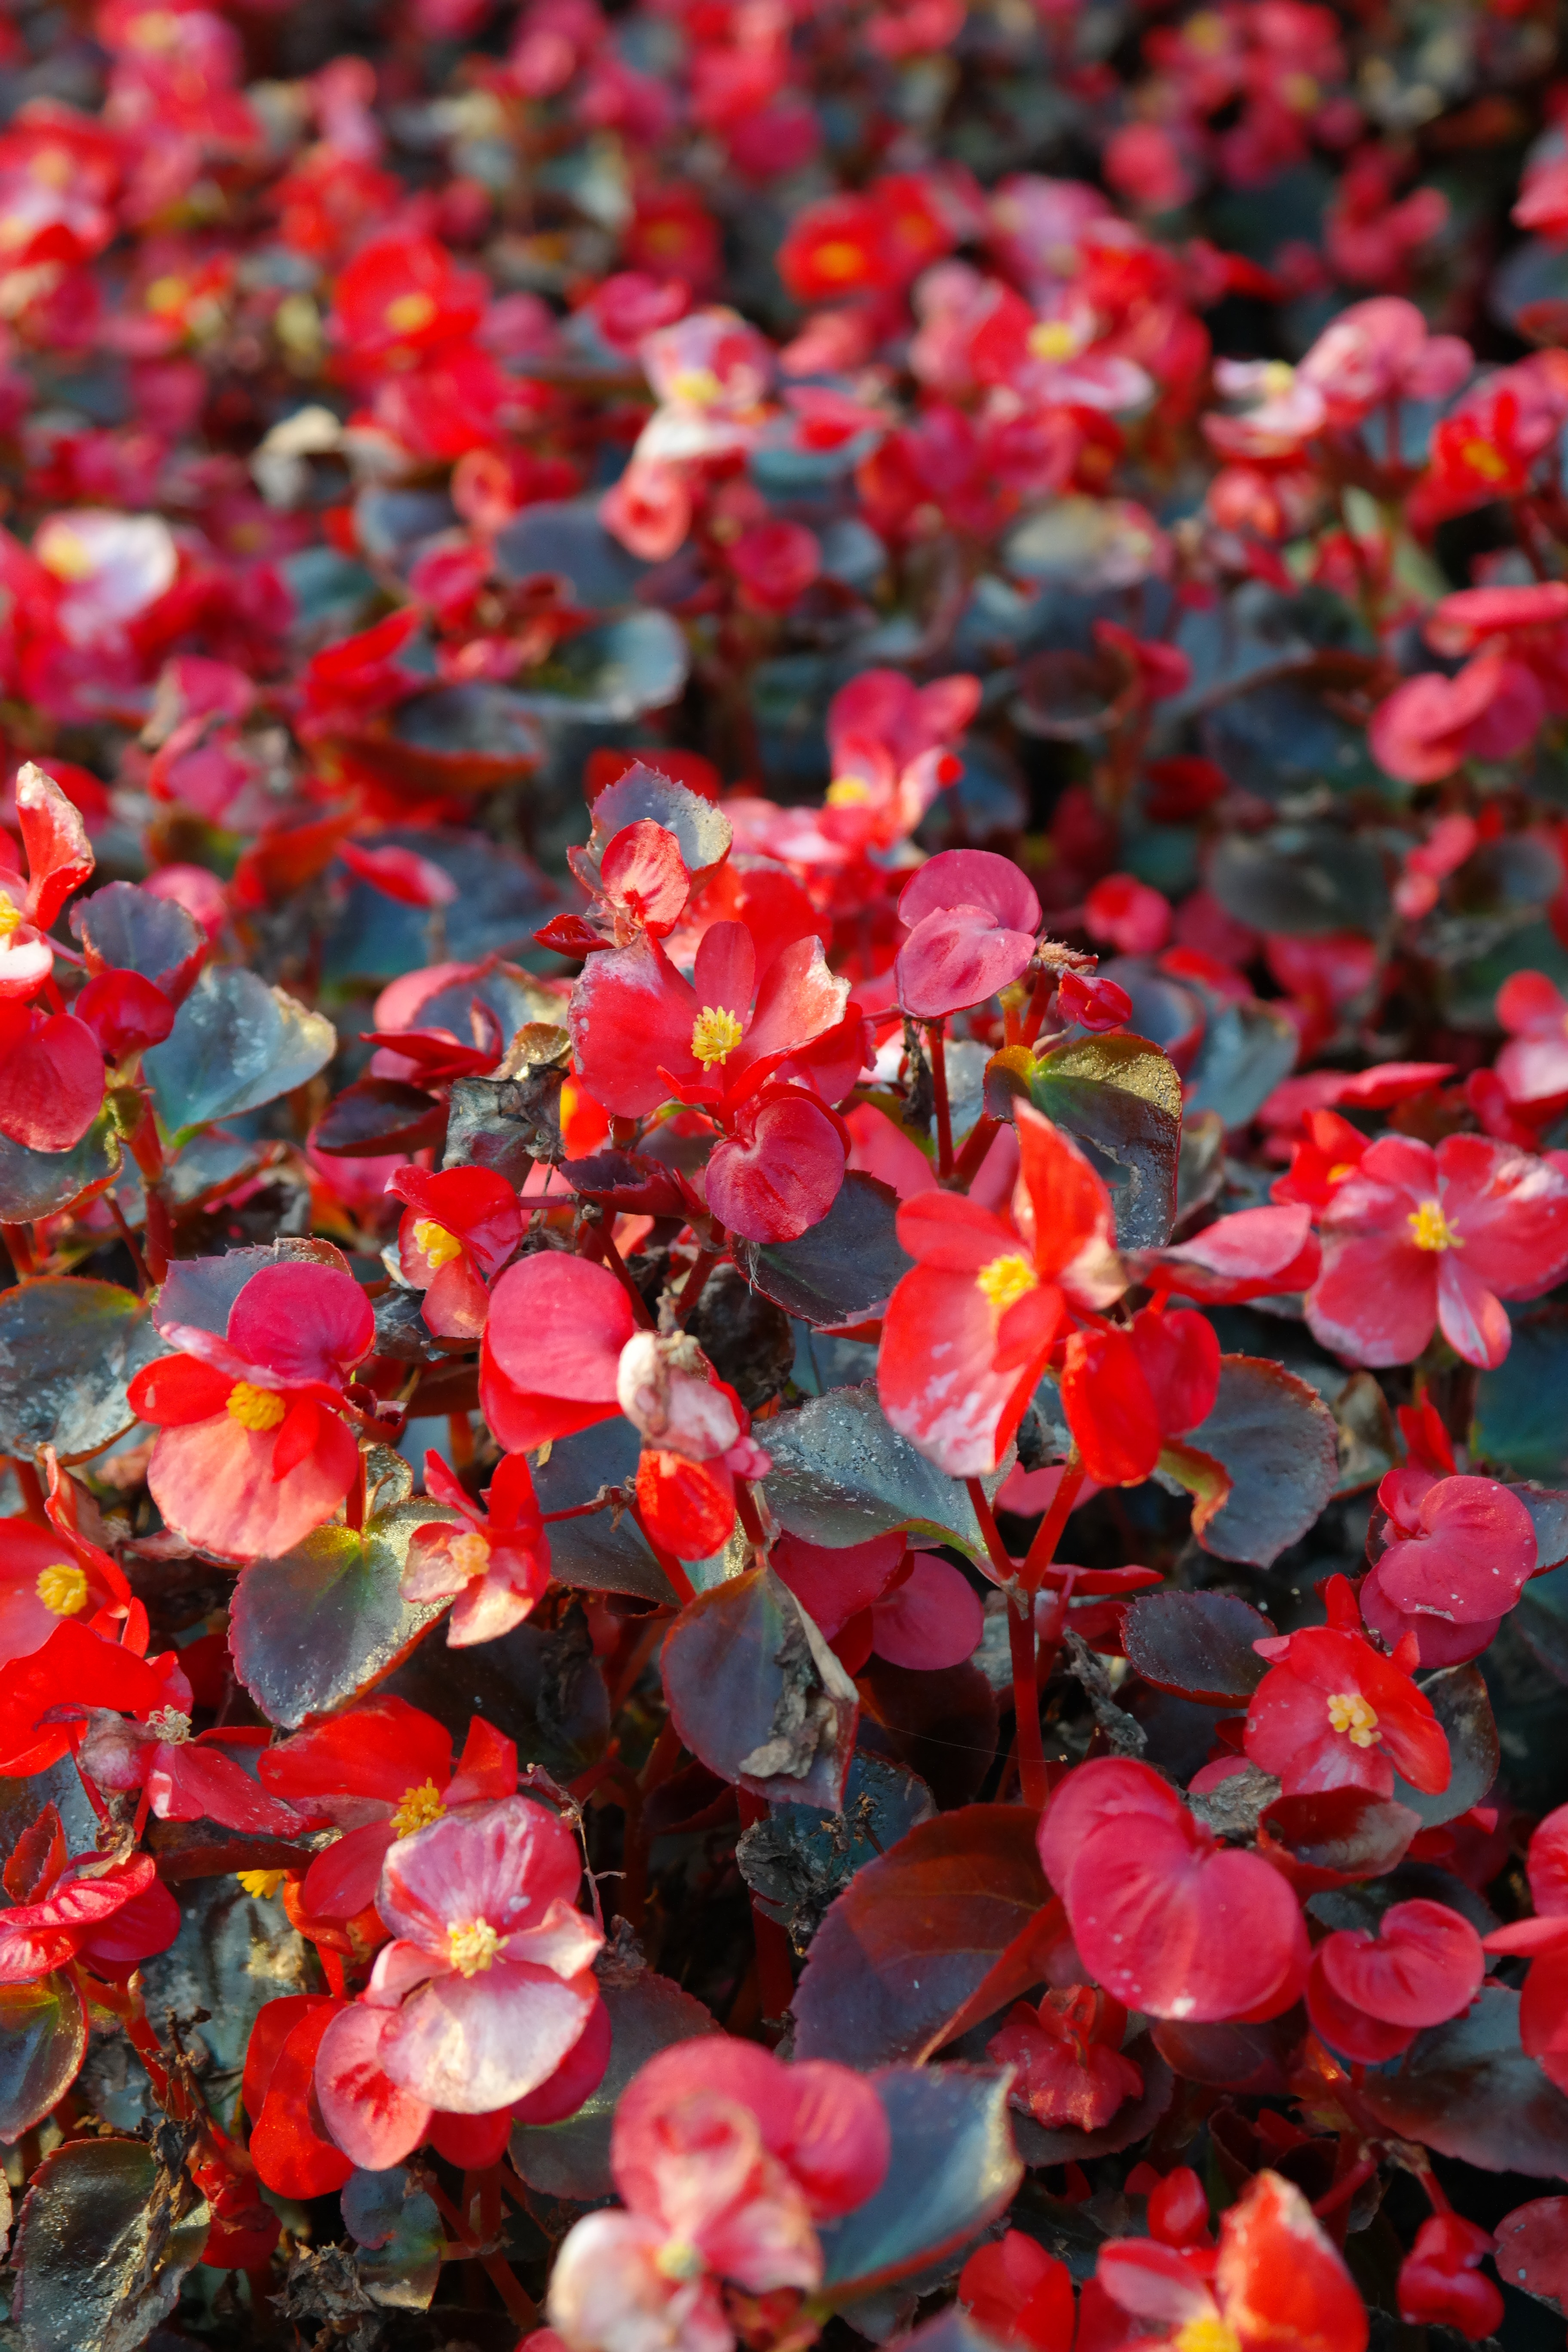
blossom, plant, leaf, flower, petal, red, color, autumn, botany, colorful, flora, flowers, shrub, bright, begonia, macro photography, flowering plant, balcony plant, bedding plant, annual plant, land plant, eyes of god, begoniaceae, ice begonias, semperflorens begonias, begonia semperflorens cultorum, begonia semperflorens hybrids, begonia leaf plants, ocimum begonia, cherry red, bedding begonias